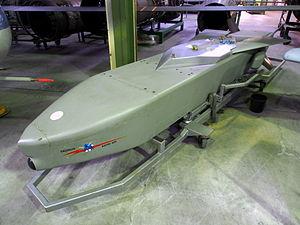
Le TAURUS KEPD 350, acronyme pour Target Adaptive Unitary and Dispenser Robotic Ubiquity System / Kinetic Energy Penetrator and Destroyer est un missile de croisière air-sol développé fin 2005 et fabriqué par la société germano-suédoise TAURUS Systems, et utilisé par l'Allemagne, la Corée du Sud et l'Espagne. TAURUS Systems GmbH est une société dont les actionnaires sont, en 2019, MBDA Deutschland GmbH et Saab Bofors Dynamics.